Bangali Babu English Mem

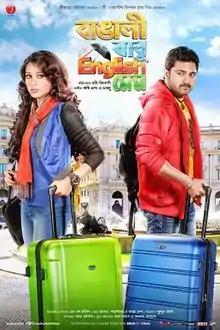

Bangali Babu English Mem (2014) is an Indian Bengali language romantic comedy film directed by Ravi Kinnagi and released by Shree Venkatesh Films. It is a remake of Punjabi movie "Jatt & Juliet".